Scottish New Zealanders

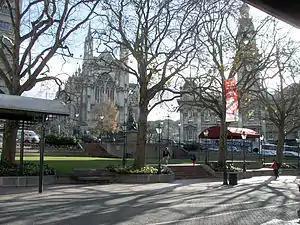
The Octagon, looking towards St. Paul's Cathedral (left) and the Municipal Chambers (right). The Robert Burns statue is visible in front of the cathedral.

The Lay Association of the Free Church of Scotland founded Dunedin at the head of Otago Harbour in 1848 as the principal town of its Scottish settlement. The name comes from "Dùn Èideann", the Scottish Gaelic name for Edinburgh, the Scottish capital. Charles Kettle the city's surveyor, instructed to emulate the characteristics of Edinburgh, produced a striking, 'Romantic' design. The result was both grand and quirky streets as the builders struggled and sometimes failed to construct his bold vision across the challenging landscape. Captain William Cargill, a veteran of the war against Napoleon, was the secular leader. The Reverend Thomas Burns, a nephew of the poet Robert Burns, was the spiritual guide.